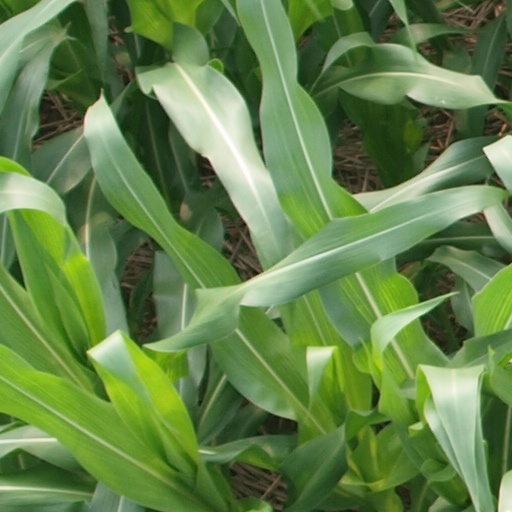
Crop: maize; corn